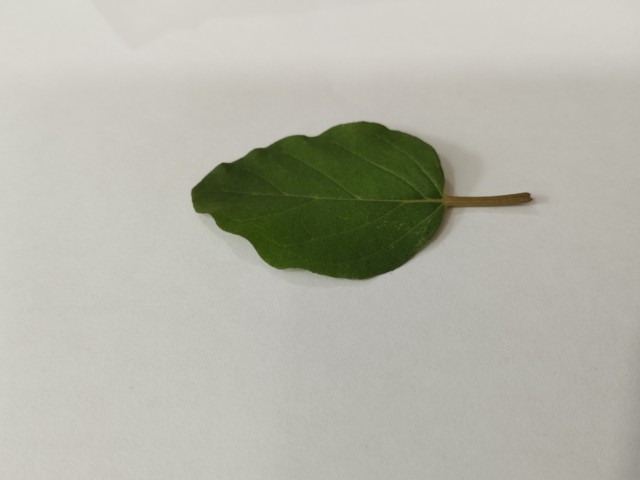
Plant: punarnava